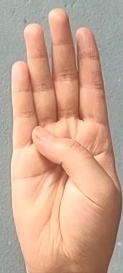
ASL sign: B